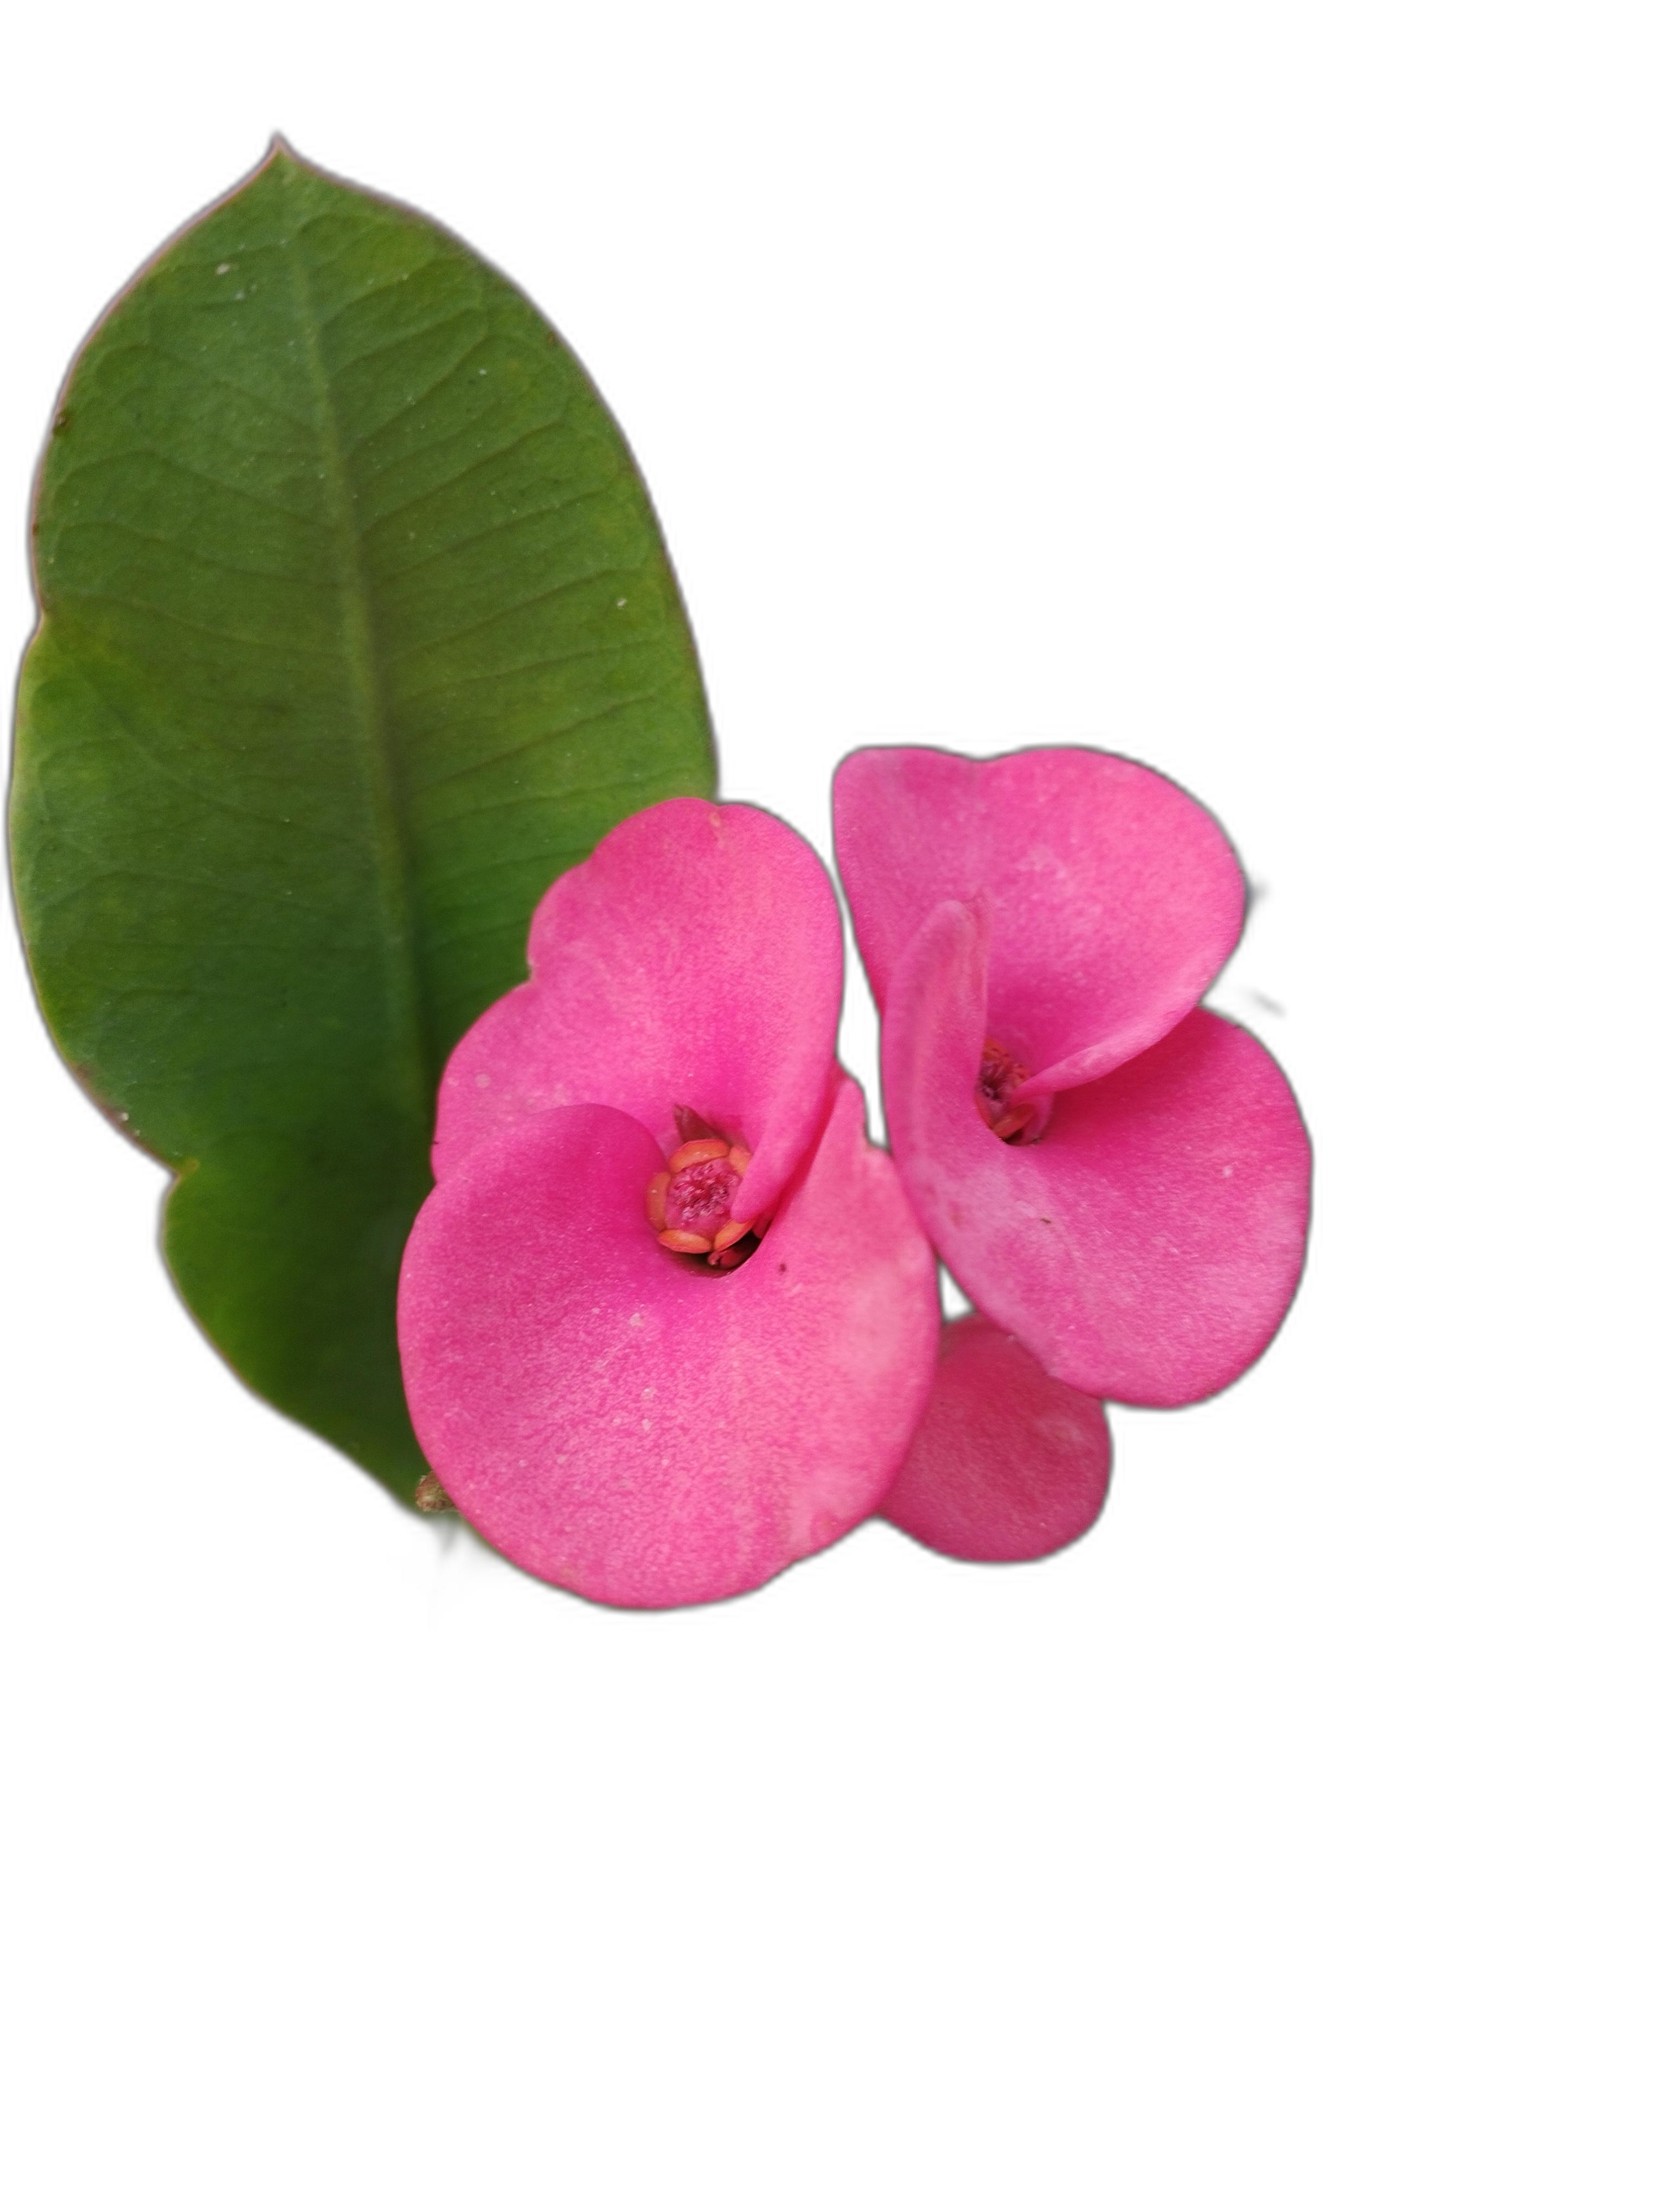
Label: Crown of thorns